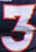
Number: 3